Andreas Heldal-Lund

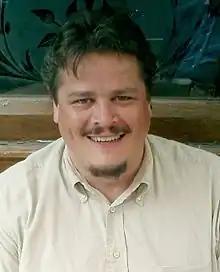
Heldal-Lund in 2005

Andreas Heldal-Lund (10 December 1964 – 2 January 2024) was a Norwegian anti-Scientology activist best known for operating the website Operation Clambake.